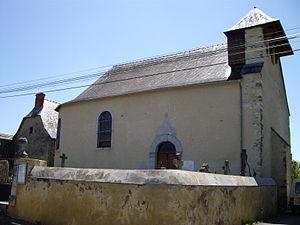
Visker est une commune française située dans le département des Hautes-Pyrénées, en région Occitanie.
Églises possédant un clocher-mur, ou clocher à peigne, clocher-arcade ou campenard.